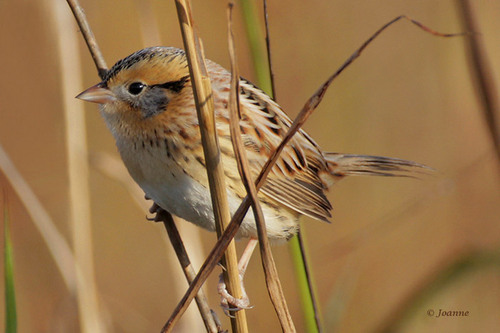
this little bird has a white belly and breast, black crown and superciliary, and the rest speckled.
this is a bird with a white belly, yellow head and a grey cheek patch.
this small bird is primarily brown and yellow with a white belly and rounded body and short pointed beak.
bird with brown beak, throat, tarsus, inner and outer reectrices, and feet, and grayish brown belly and abdomen,
this bird has a grey crown, a spotted brown wing, and a white breast
this bird is brown with white and has a very short beak.
this bird is white, brown, and orange in color, with a sharp beak.
this particular bird has a belly that is white and tan and has black spots
this bird is brown withwhtie and has a very short beak.
a bird with a small pointed beak and a multi-colored crown, of which colors are gold and black.
Species: Le Conte Sparrow